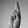
ASL letter: R